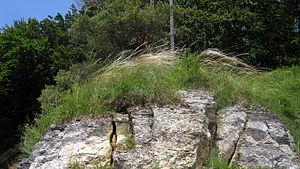
Stipa pulcherrima est une plante herbacée vivace appartenant à la famille des Poacées et au genre Stipa.